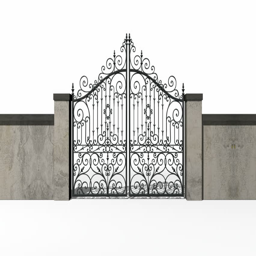
a front view of a set of metal ornate gates attached to a wall slowly opening on an isolated white background